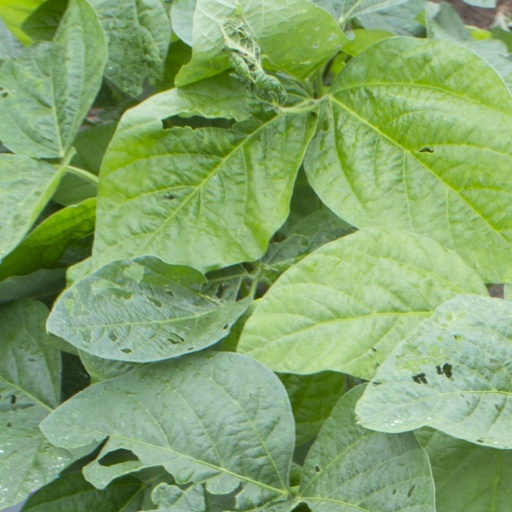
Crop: soybean